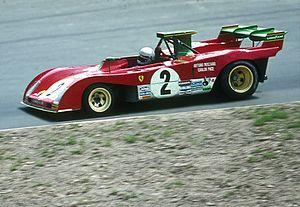
Arturo Merzario, né le 11 mars 1943 à Civenna, dans la province de Côme, en Lombardie, est un pilote automobile italien. Il a participé à 57 Grands Prix de Formule 1 entre 1972 et 1979 et a inscrit onze points en championnat. Il a également fondé sa propre écurie Team Merzario qui n'a pas particulièrement brillé en Formule 1. Merzario a surtout démontré son talent de pilote en Sport-prototypes où son palmarès fait état de nombreuses victoires et places d'honneur.